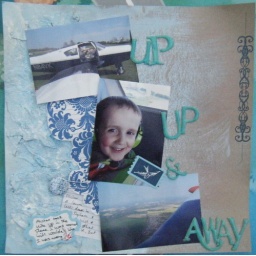
LHS has scrunched and layered toliet paper stuck with golden medium and then painted over with blue and white paint